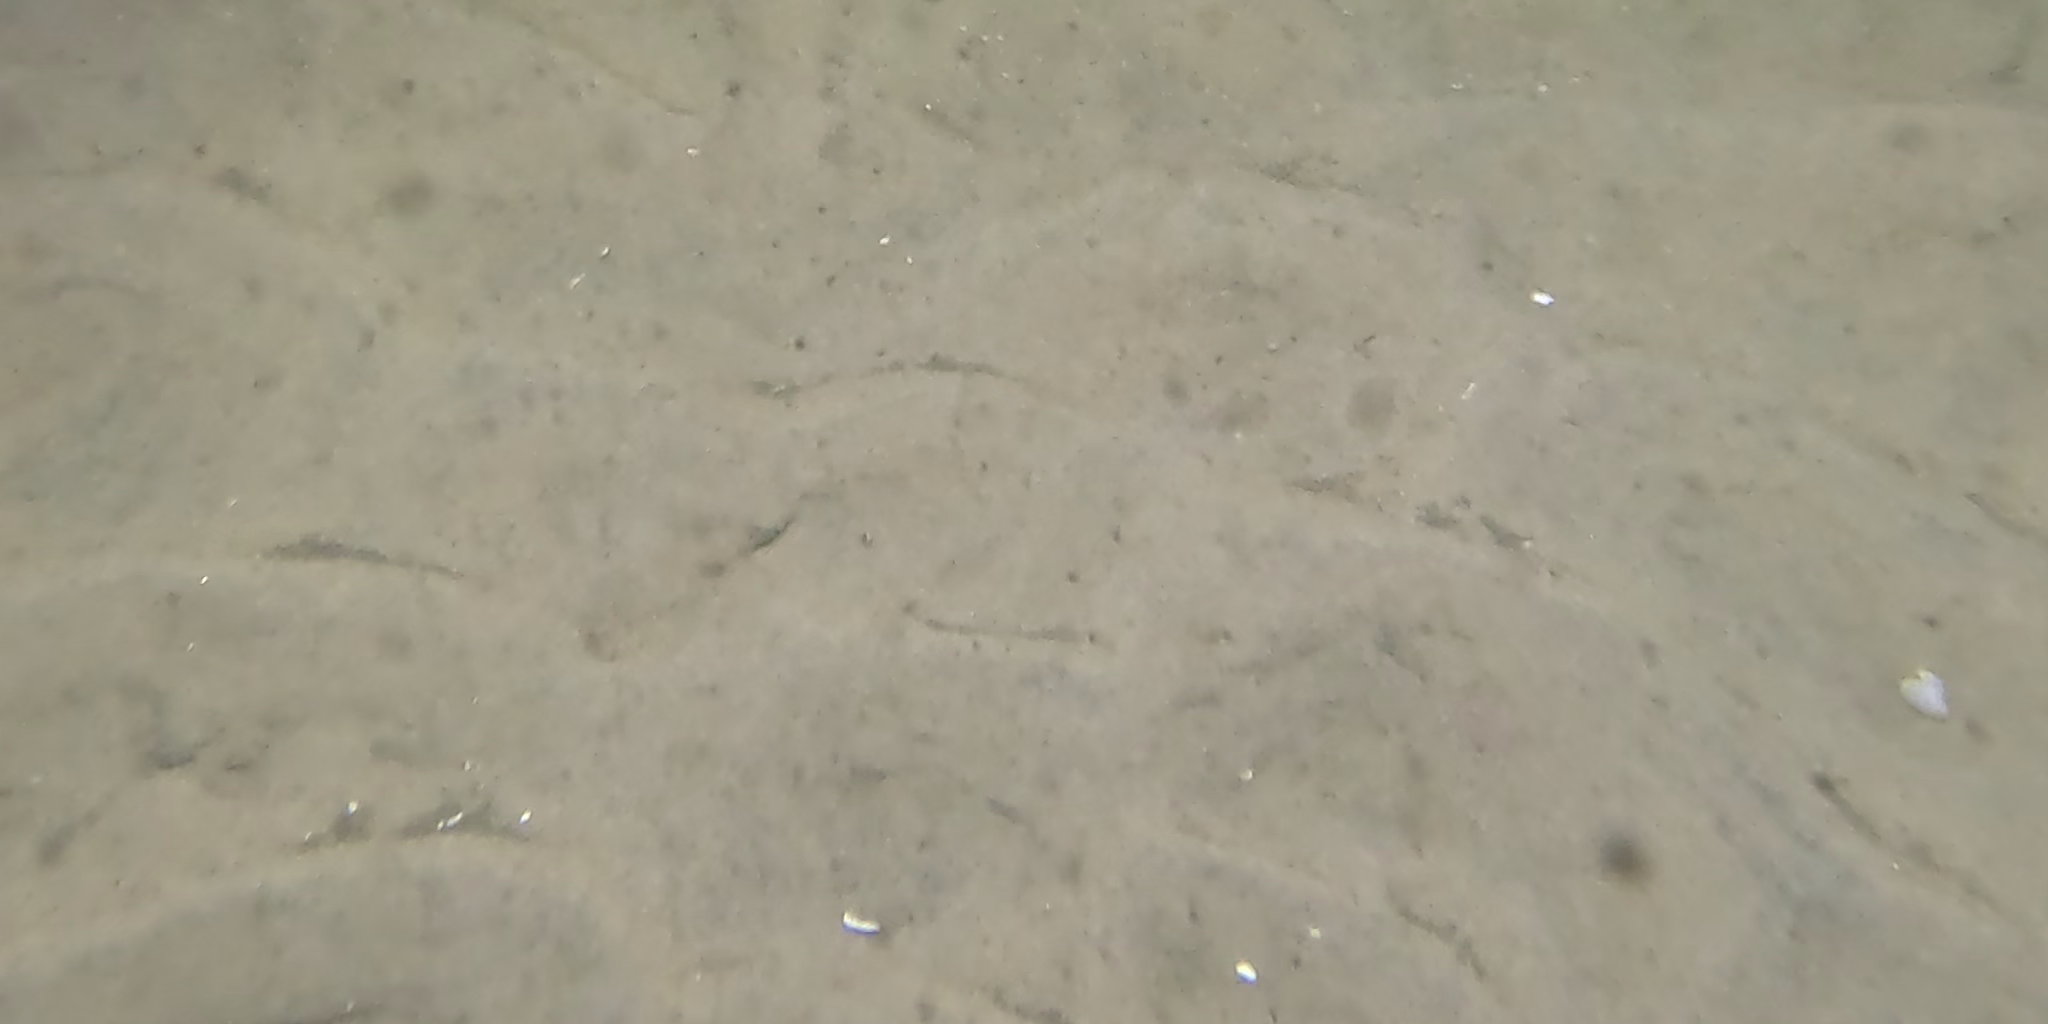
Seabed habitat: sand